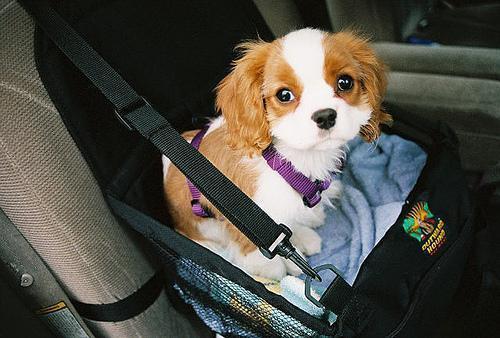
Blenheim_spaniel